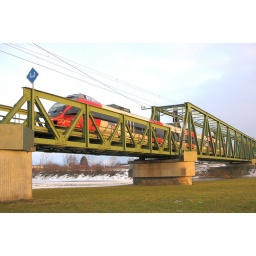
Austrian commuter train on the frontier bridge from Austria to Switzerland in St. Margrethen, Jan 23, 2006, 4.21 PM.